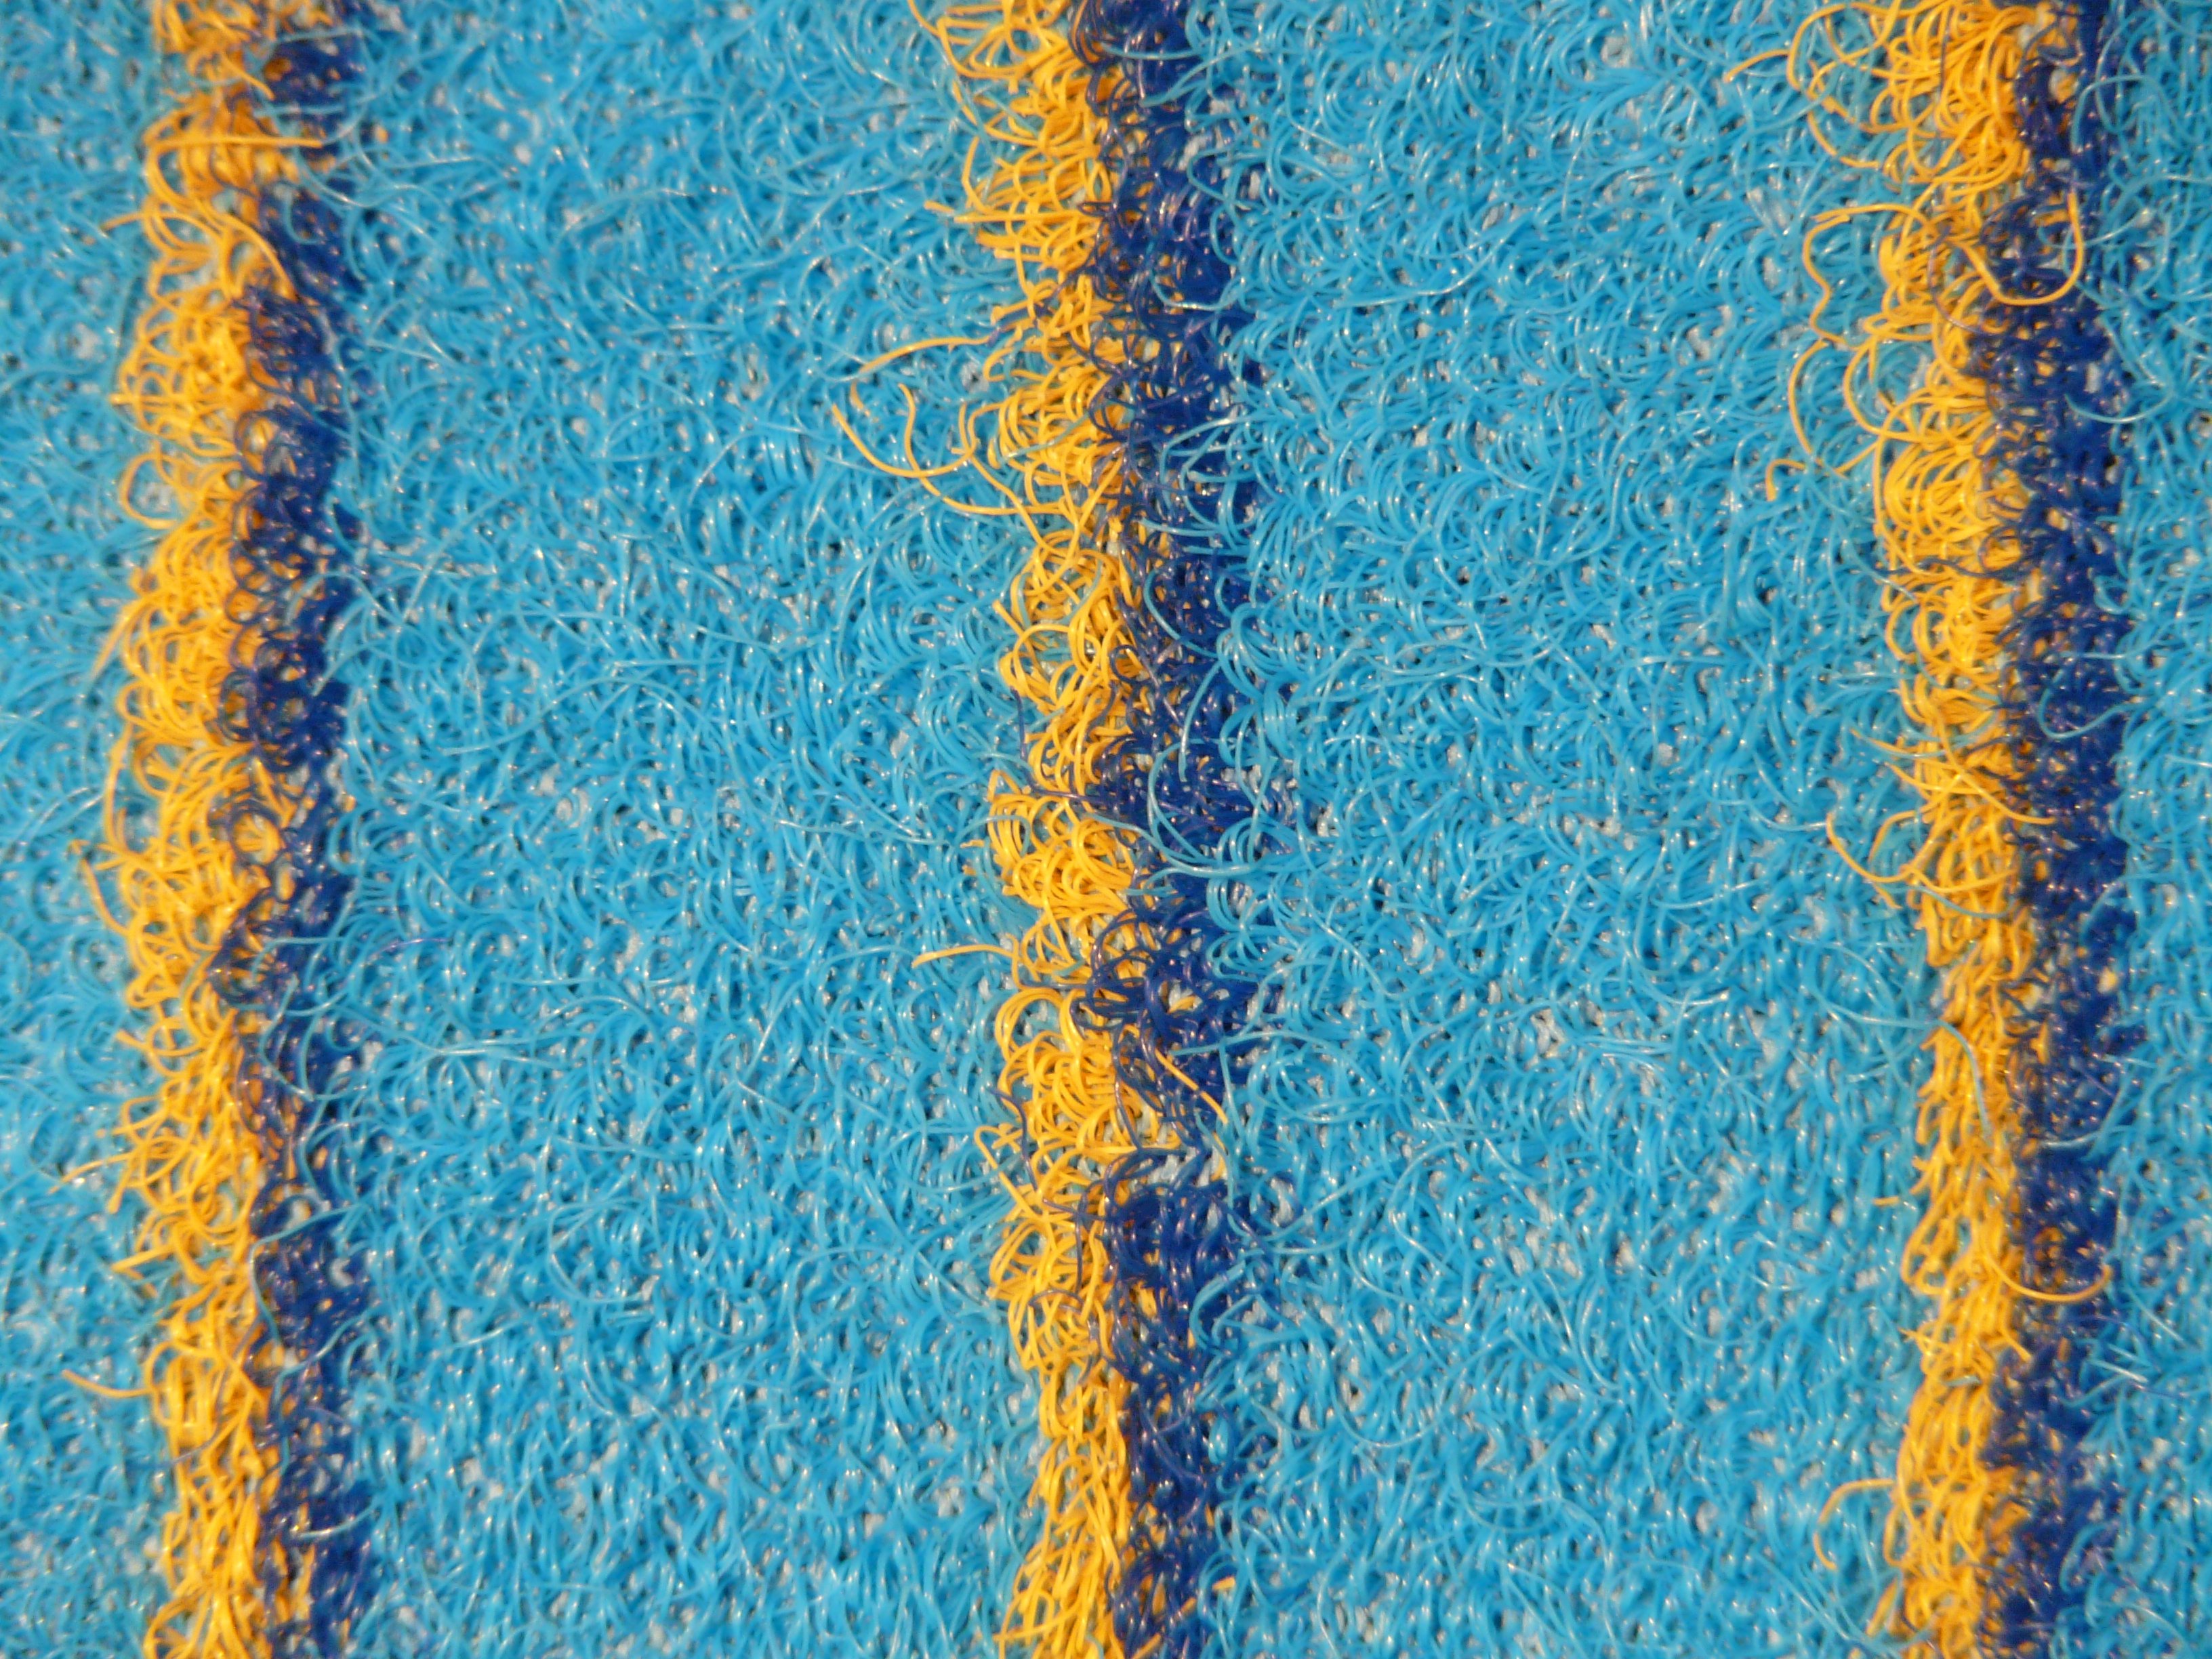
texture, leaf, flower, pattern, color, macro, blue, yellow, close, fabric, textile, art, net, fiber, tissue, flooring